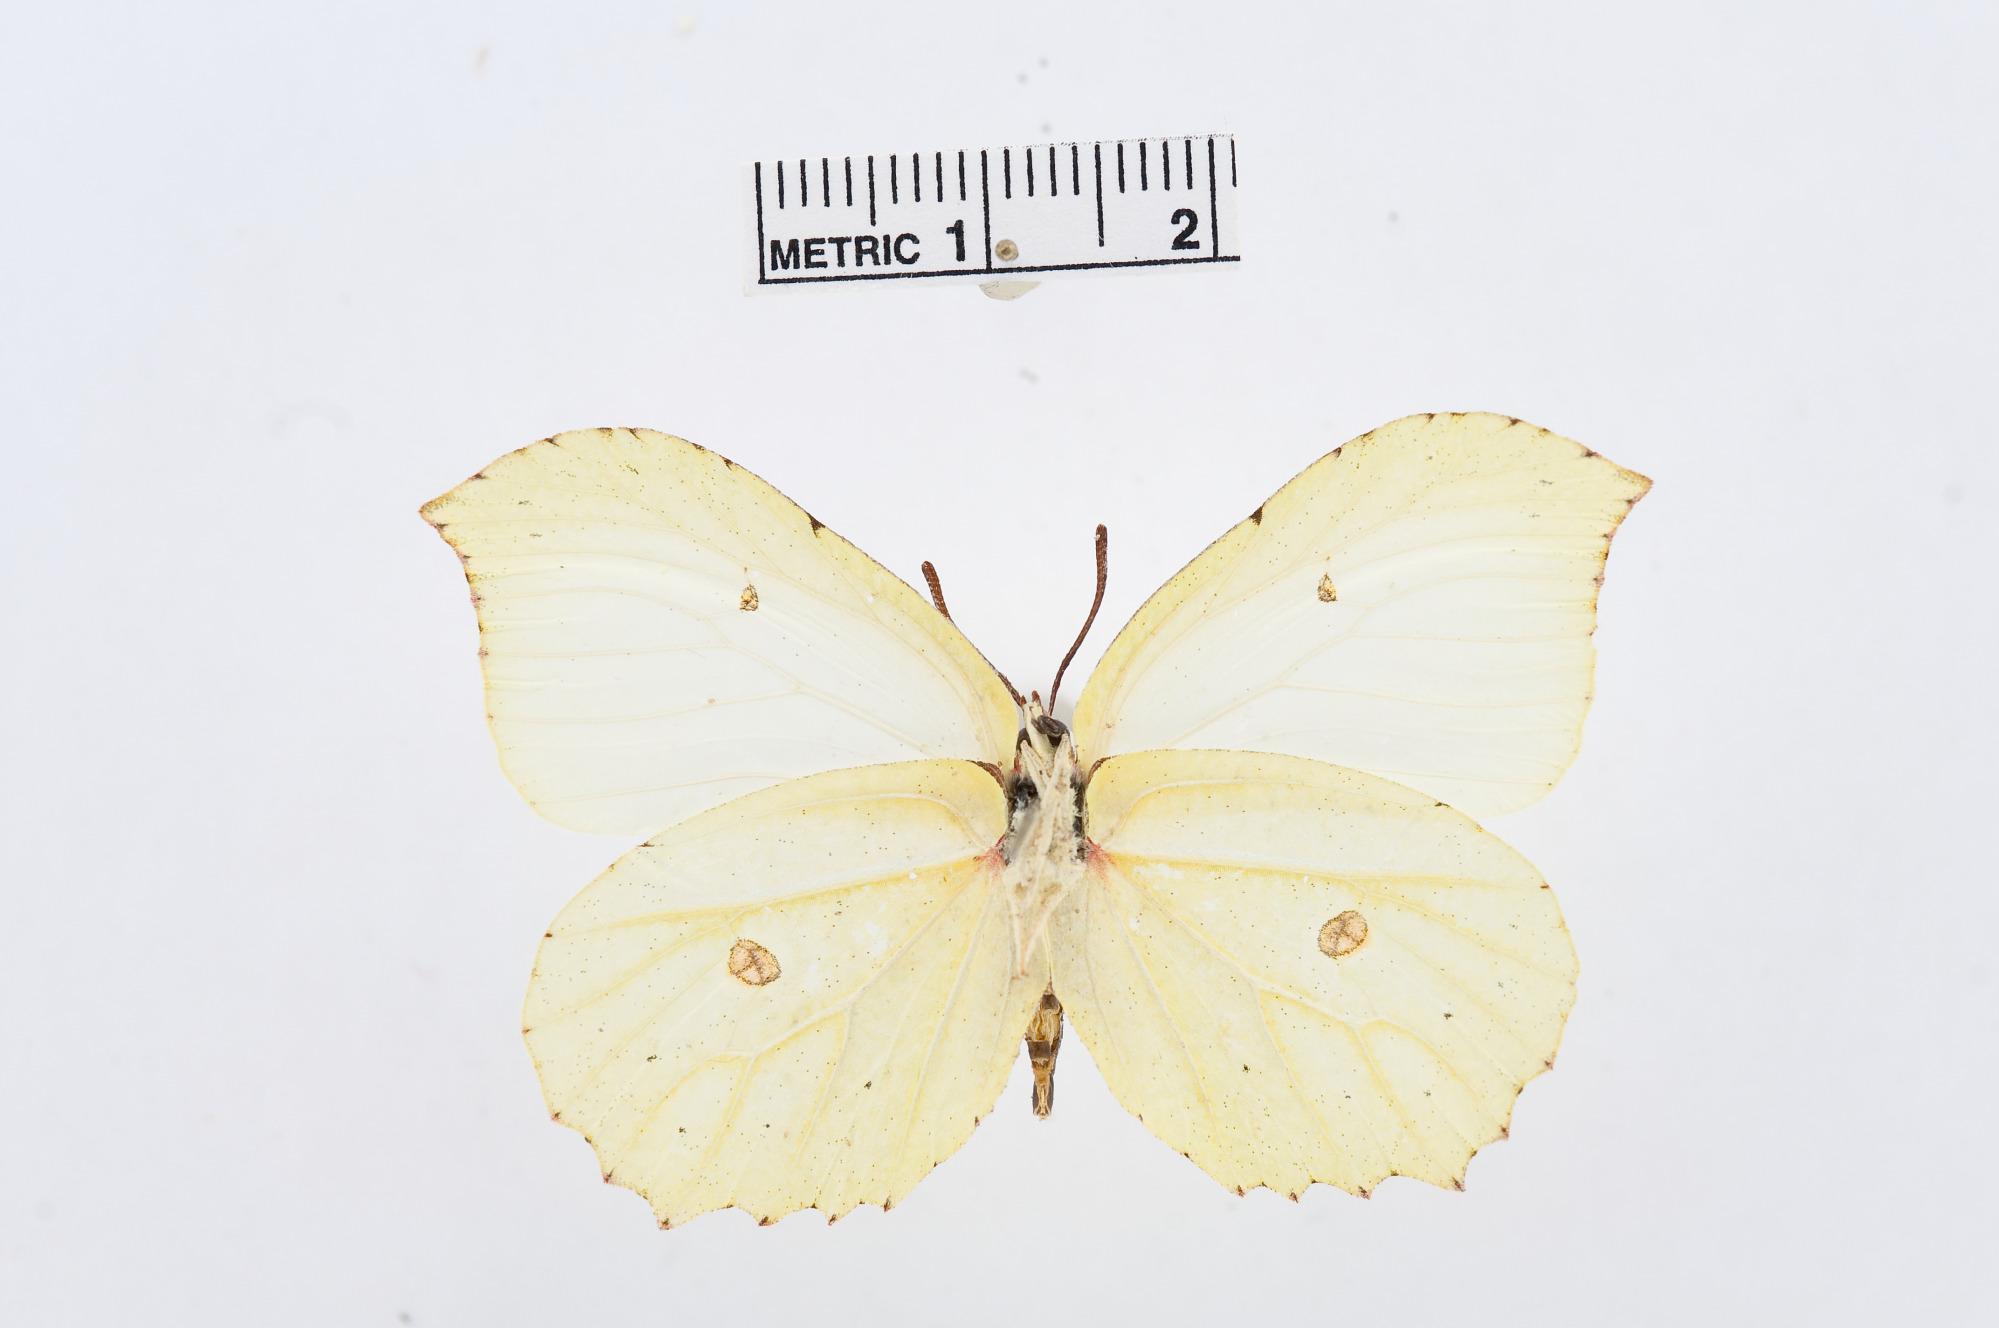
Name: Gonepteryx taiwana
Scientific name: Gonepteryx taiwana
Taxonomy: Animalia, Arthropoda, Hexapoda, Insecta, Lepidoptera, Pieridae, Coliadinae